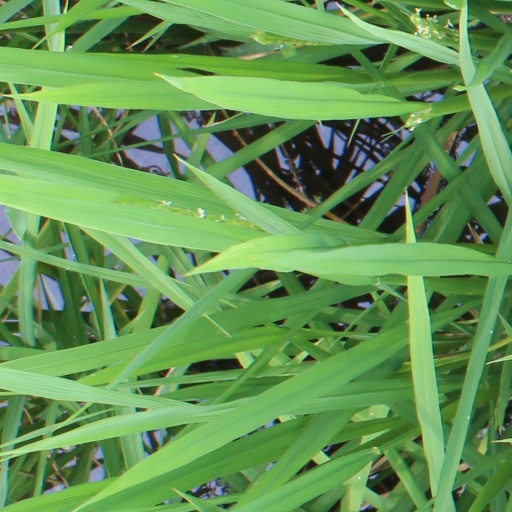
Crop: rice